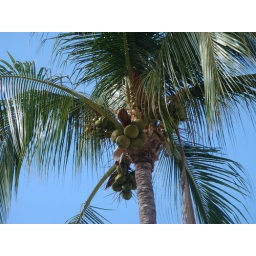
Palm tree right beside our hotel room balcony